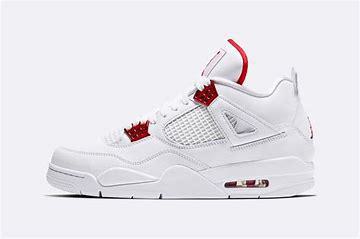
Brand: Jordan
Model: 4 Retro